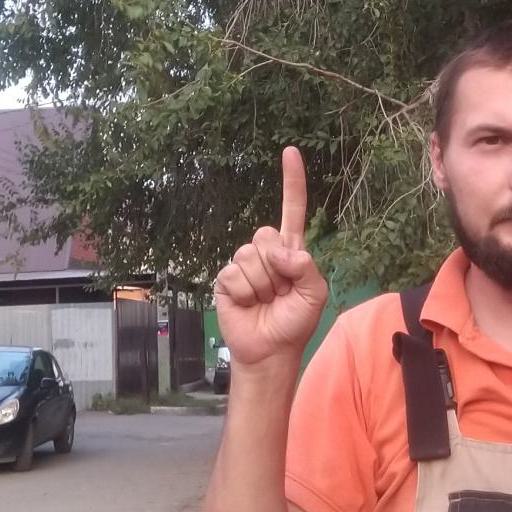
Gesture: one